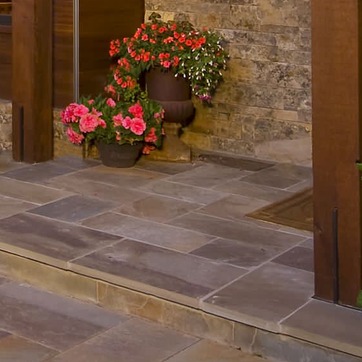
Material: stone